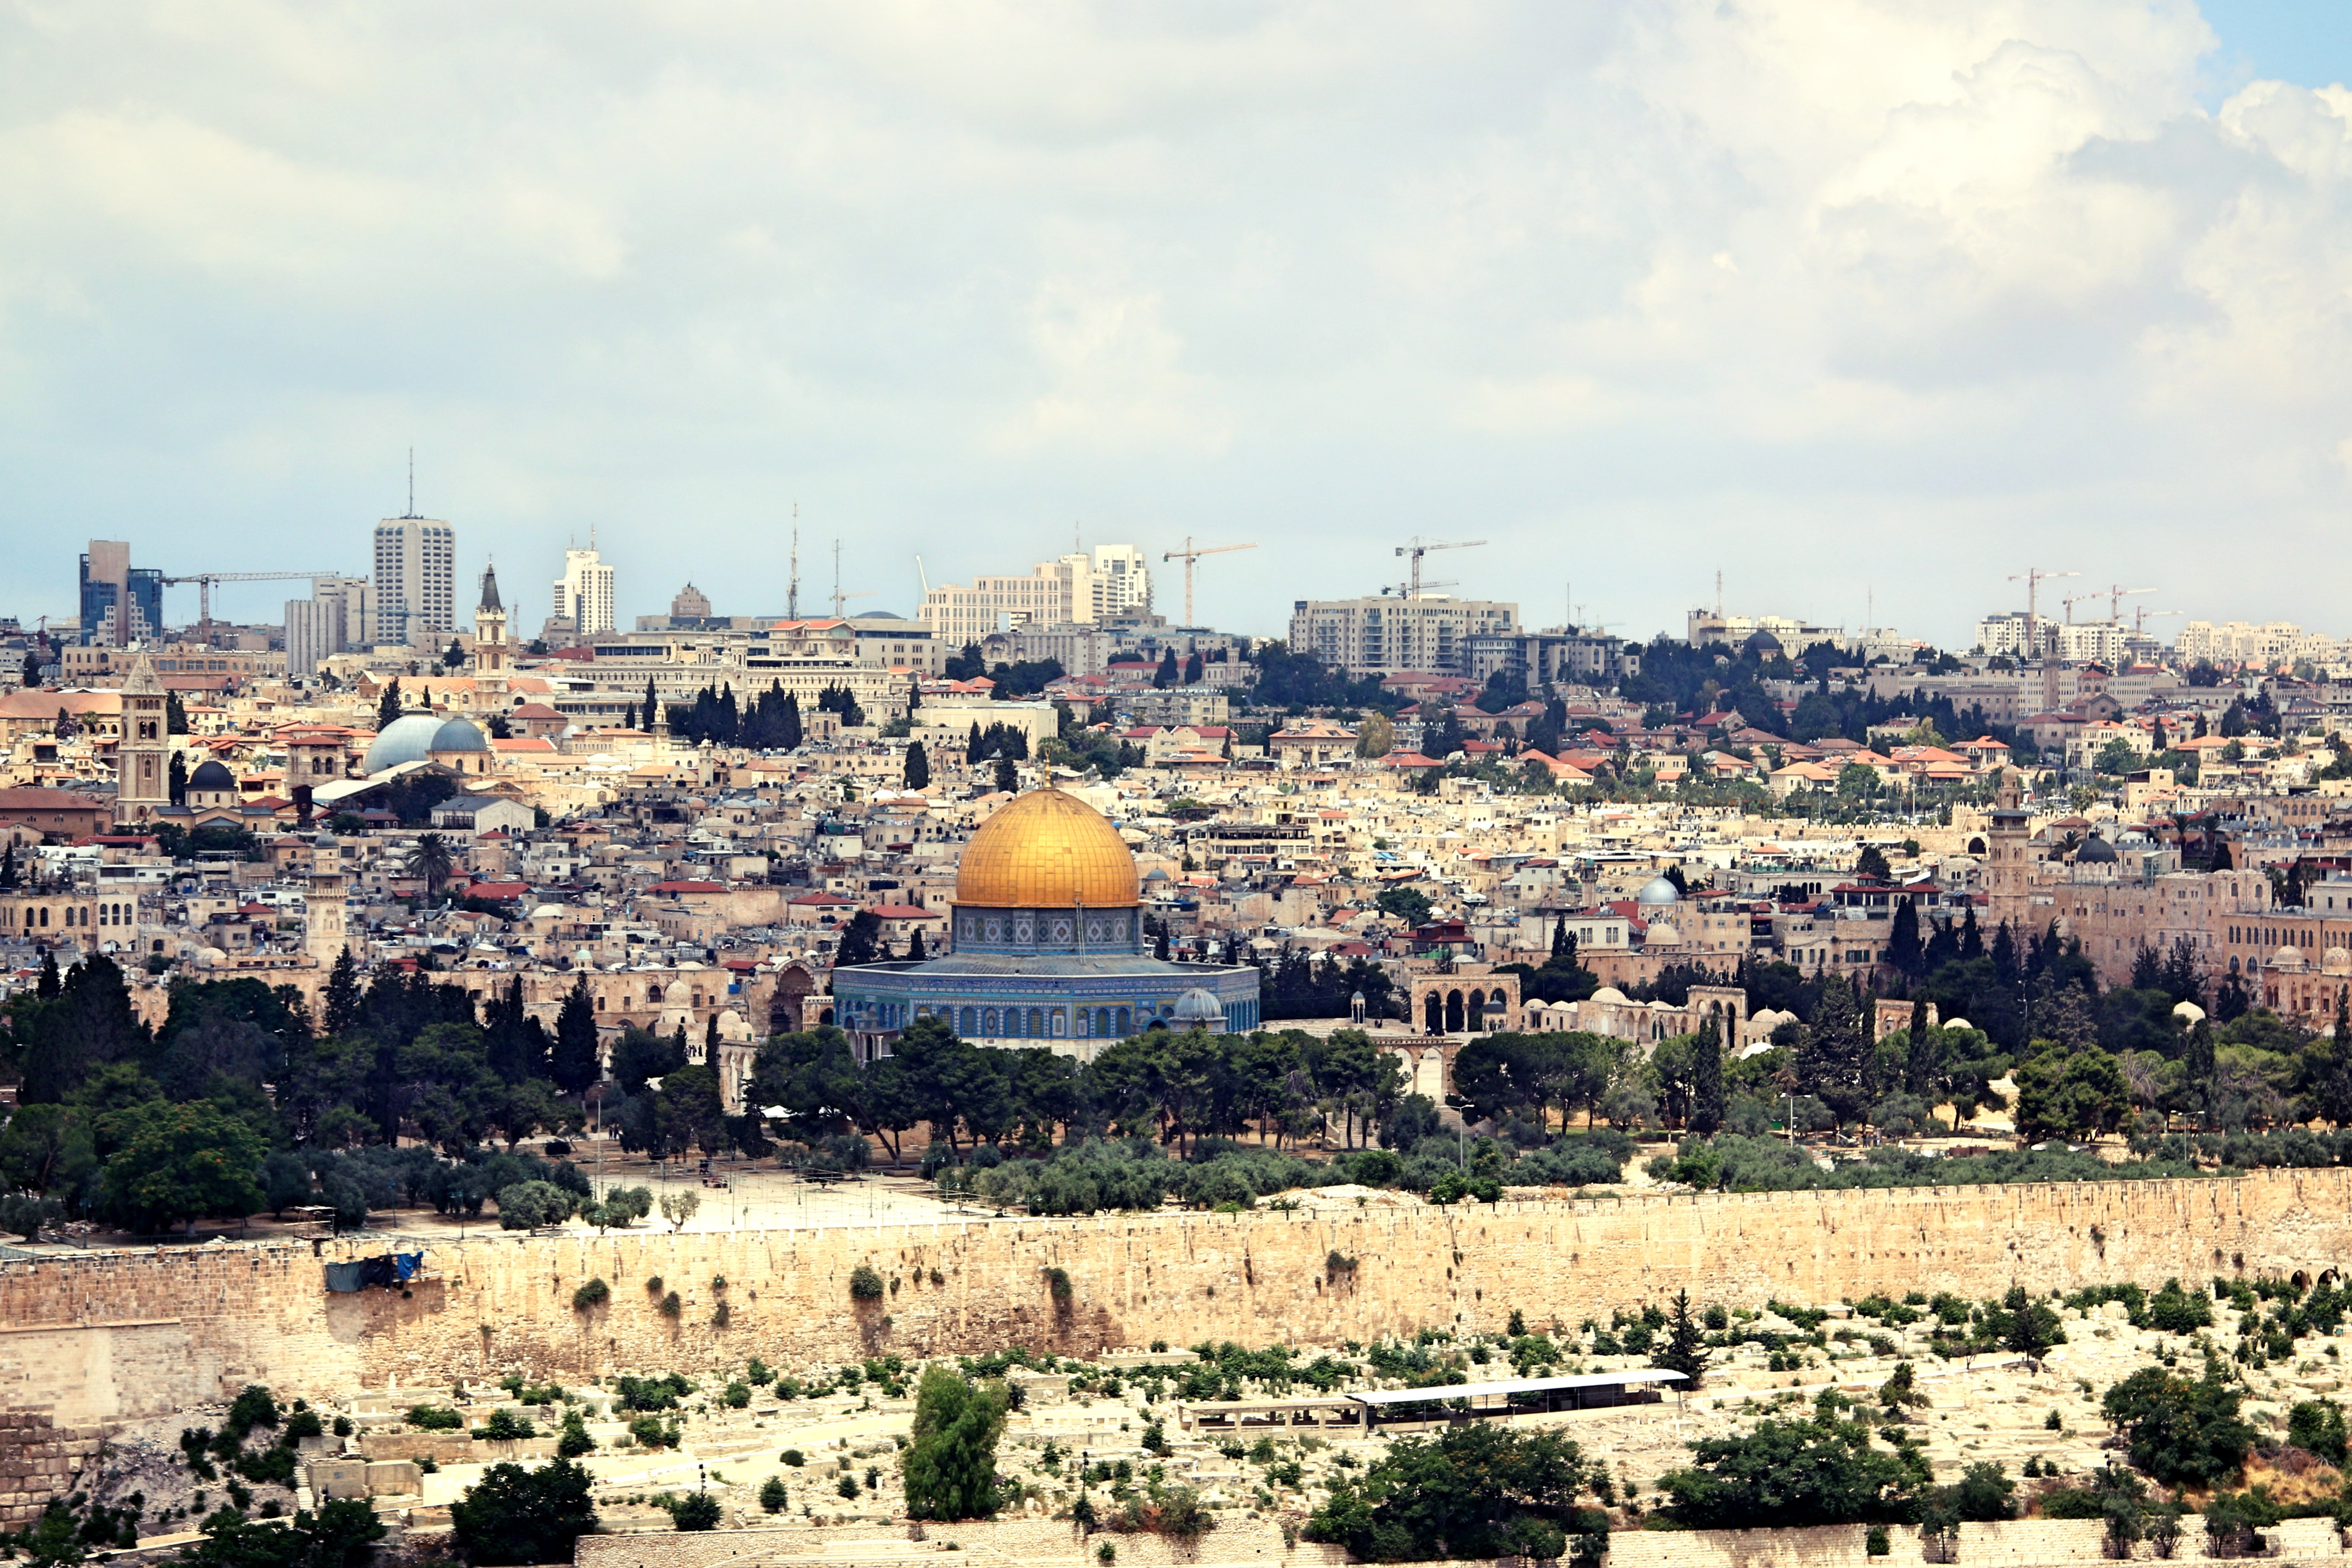
skyline, photography, town, palace, city, cityscape, panorama, downtown, landmark, tourism, town square, aerial photography, urban area, ancient history, residential area, human settlement